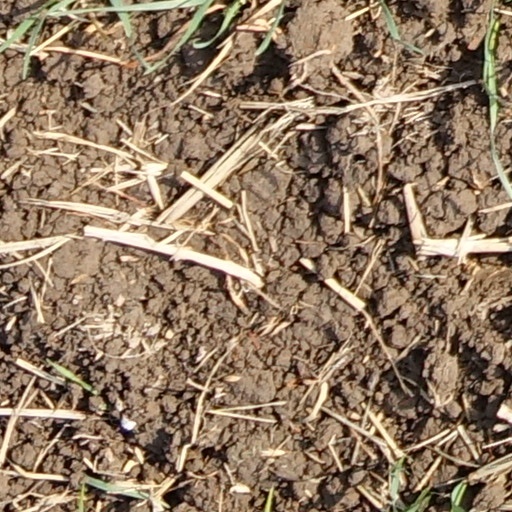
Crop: wheat